Question: Please indicate a possible affordance area of the banana that can be used for eating
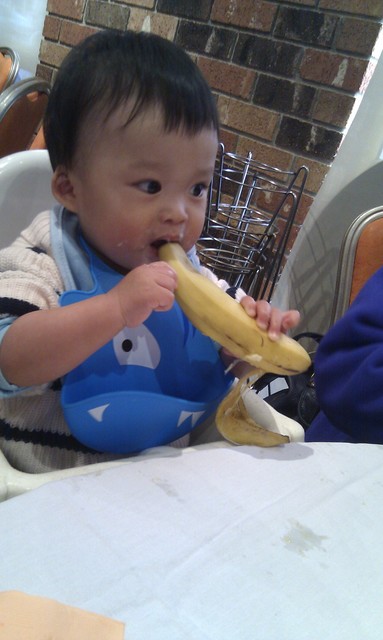
Answer: [156.011, 239.398, 305.184, 441.504]